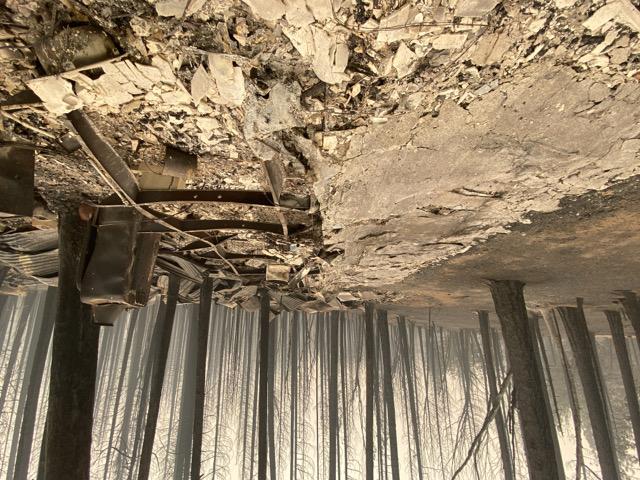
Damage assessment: destroyed